Aatma (2013 film)

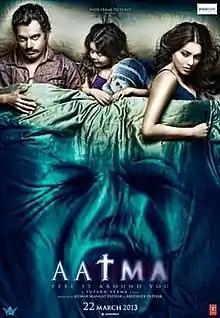
Theatrical release poster

Aatma is a 2013 Indian Hindi-language psychological horror film directed by Suparn Verma and starring Bipasha Basu and Nawazuddin Siddiqui in lead roles and Shernaz Patel and Doyel Dhawan in supporting roles. "Aatma" released on 22 March 2013 and centers on a mother who must fight to keep her daughter safe from the ghost of her husband.